Marnoz

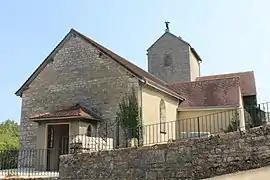
The church in Marnoz

Marnoz is a commune in the Jura department in Bourgogne-Franche-Comté in eastern France.